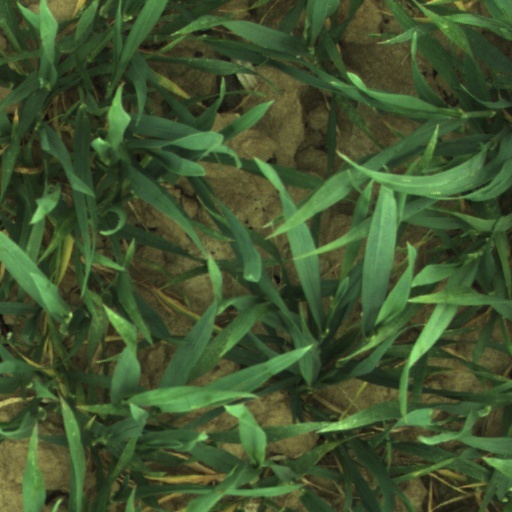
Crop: wheat